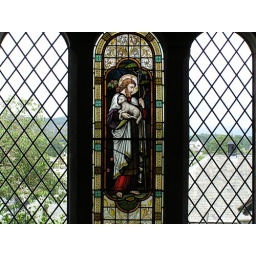
stained glass window in the Church of St. Michael